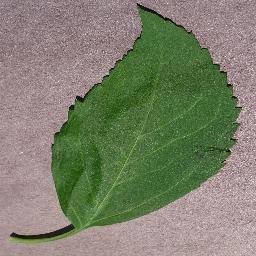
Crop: cherry
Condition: (including_sour)_healthy